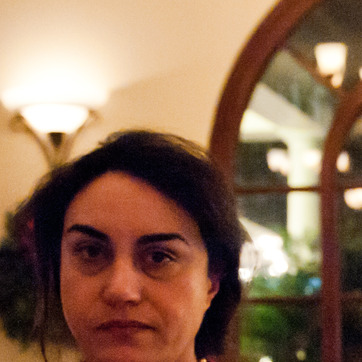
Material: hair